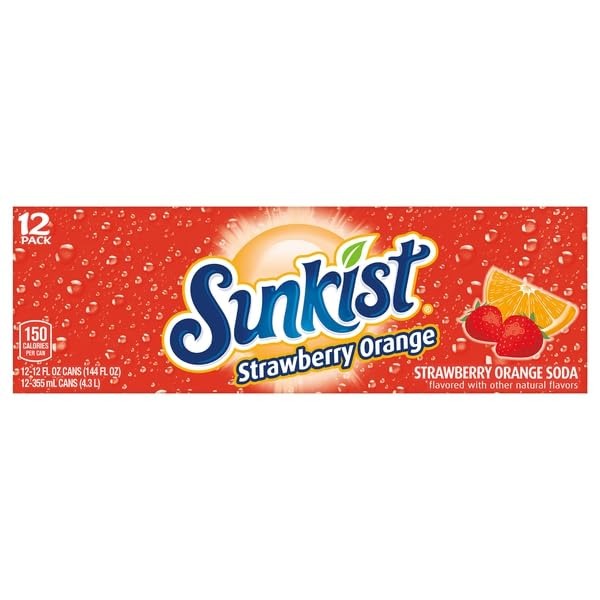
Item Name: Sunkist, Strawberry Orange Soda, 12 Fl Oz, 12 Pack
Product Description: Soda Soft Drinks
Value: 144.0
Unit: Fl Oz

Price: 8.8